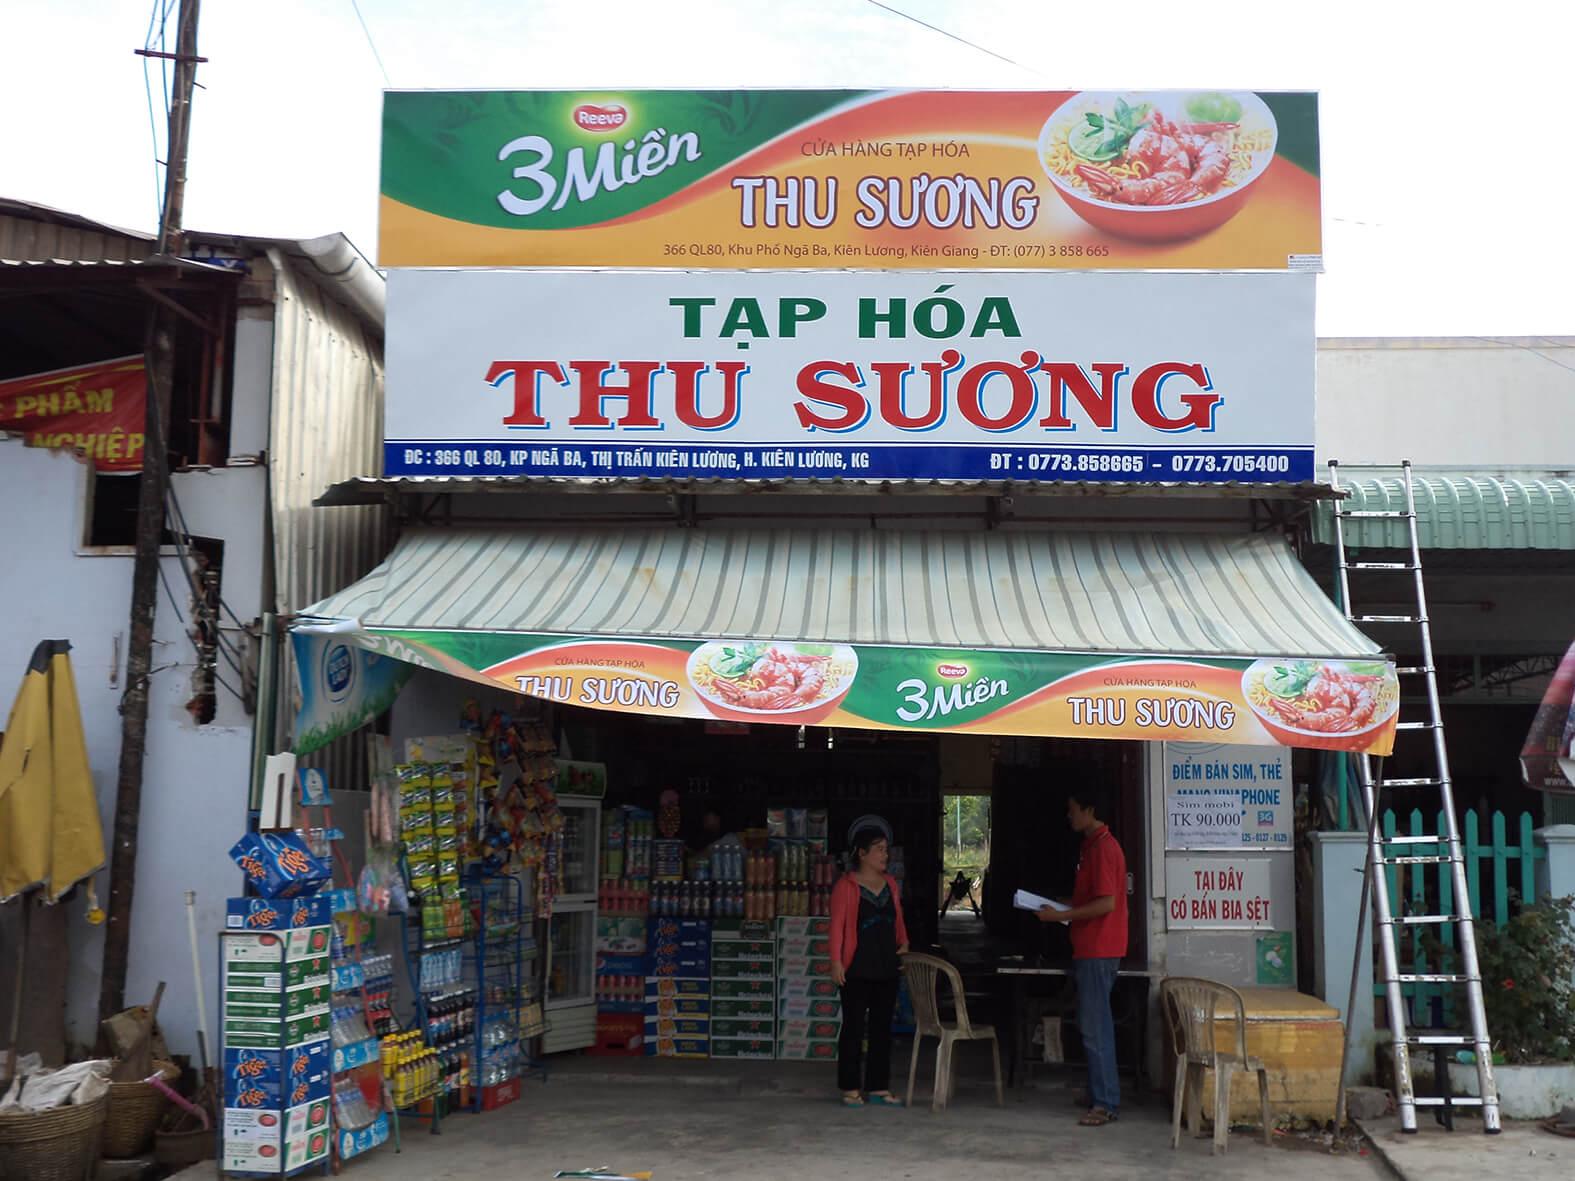
có nhiều mặt hàng được bày bán trong cửa hàng tạp hoá